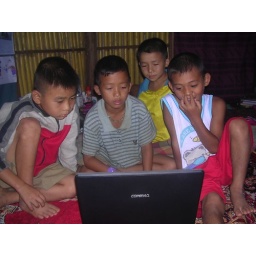
the boys taking over the computer